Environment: real
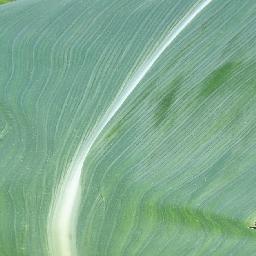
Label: healthy